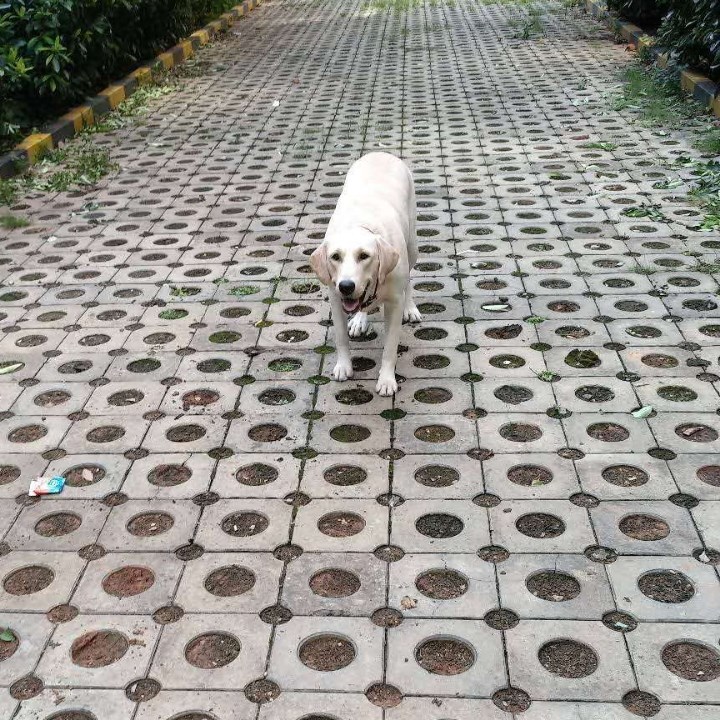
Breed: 3580-n000122-Labrador_retriever